Chris Kattan

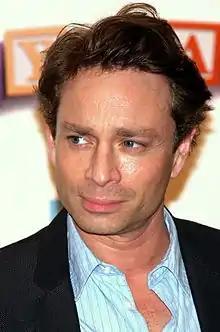
Kattan at the premiere of "Baby Mama" in New York City at the 2008 Tribeca Film Festival

Christopher Lee Kattan (born October 19, 1970) is an American actor and comedian. After performing with numerous comedy troupes, including The Groundlings in Los Angeles, he broke through as a regular cast member on the sketch comedy show "Saturday Night Live" (1996–2003).